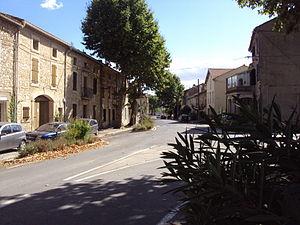
Avenue de la Gare à Bize-Minervois (Aude, France)
Bize-Minervois est une commune française située dans le département de l'Aude, en région Occitanie.